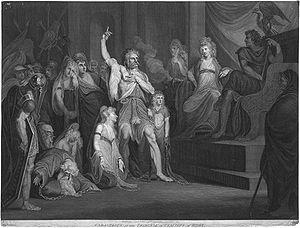
Néron reçoit la robe virile et le titre de Prince de la jeunesse au début de l'année.
Caratacos est un roi et chef militaire breton de la Bretagne insulaire qui a dirigé la résistance à la conquête romaine de la Bretagne par Claude Iᵉʳ en 43 ap. J.-C. jusqu'à sa capture en 51.